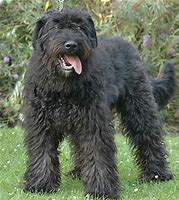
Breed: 233-n000072-Bouvier_des_Flandres